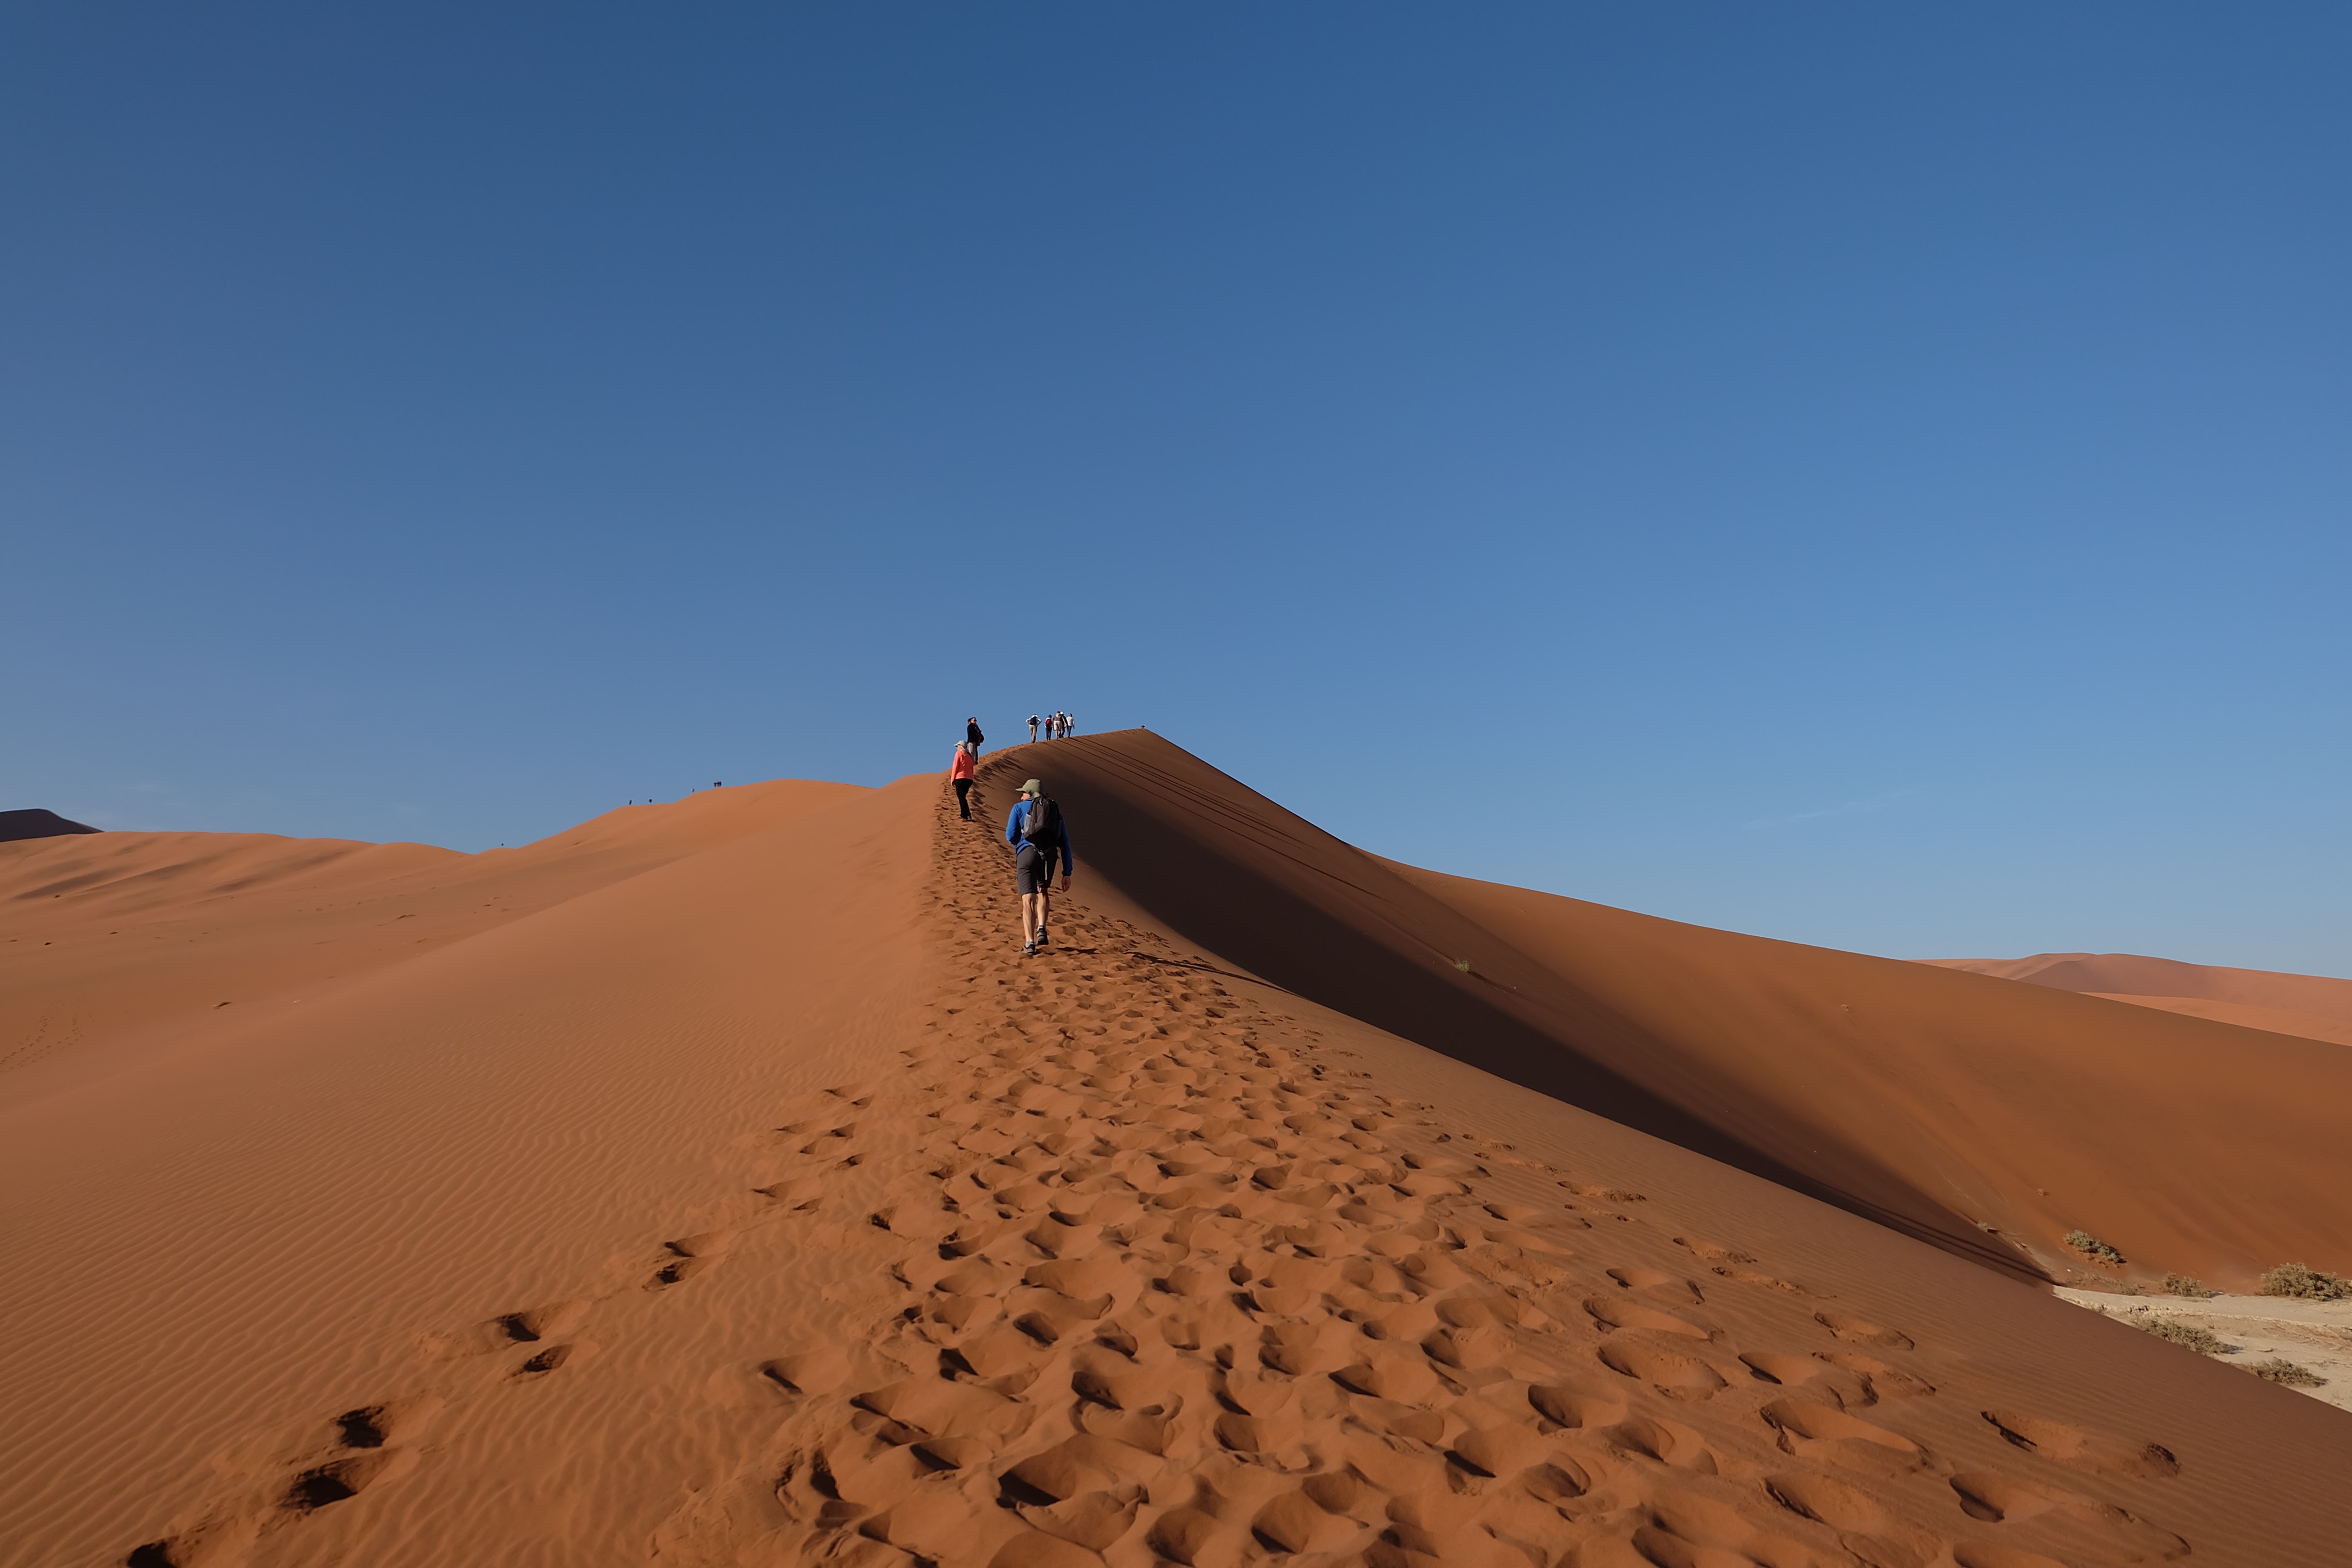
landscape, sand, hiking, desert, dune, tourist, travel, human, grassland, plateau, discover, habitat, ecosystem, sahara, wadi, landform, erg, namibia, sossusvlei, natural environment, geographical feature, aeolian landform